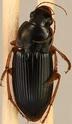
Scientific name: Harpalus pensylvanicus
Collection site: Konza Prairie Agroecosystem NEON (KONA), plot KONA_001